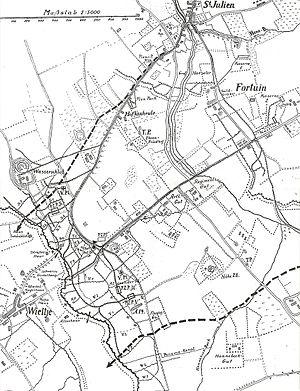
Saint-Julien est un hameau de la province belge de Flandre occidentale. Il est situé à Langemarck, une section de Langemarck-Poelcappelle. Le village est situé à trois kilomètres au sud du centre de Langemarck, le long de la N313 entre Ypres et Poelcappelle. Elle est devenue une paroisse indépendante en 1909, nommé d'après saint Julien.
Langemark-Poelkapelle est une commune néerlandophone de Belgique située en Région flamande dans la Province de Flandre-Occidentale.